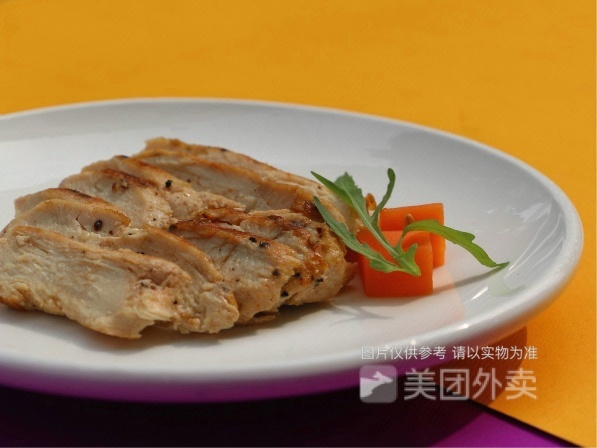
Label: chicken_breast